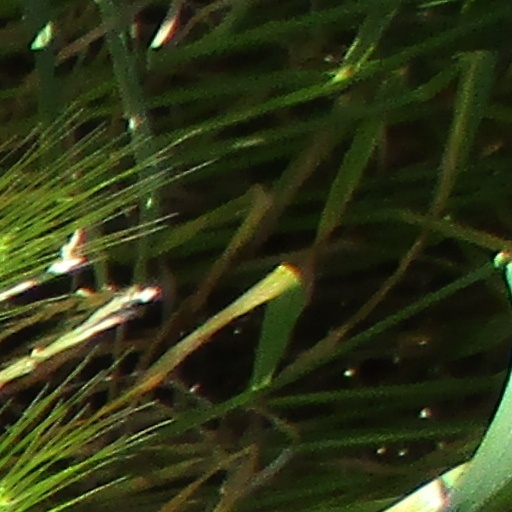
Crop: wheat